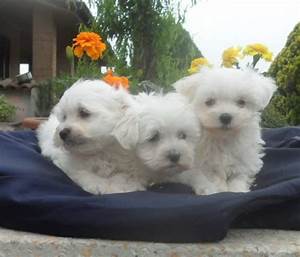
Label: cane